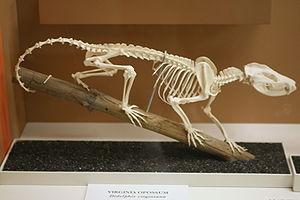
Squelette du Didelphis albiventris
Didelphis virginiana est une espèce d'opossums d'Amérique qui possède de nombreux noms vernaculaires en français, tels qu'Opossum de Virginie, Opossum d'Amérique, Sarigue d'Amérique du Nord et Sarigue de Virginie ou Opossum d'Amérique du Nord. Il s'agit de la plus grande espèce des Didelphidae. C'est le seul marsupial que l'on peut trouver au nord du Mexique. Son aire de répartition comprend la côte ouest des États-Unis et tout l'est des États-Unis jusqu'au sud de l'Ontario et du Québec au Canada et jusqu'au Costa Rica en Amérique centrale. Il est chassé pour sa chair et sa fourrure.
La queue, appelée aussi appendice caudal, est un appendice que possèdent la plupart des vertébrés. Elle s'involue et persiste sous la forme d'un reliquat chez les hominoïdes, des amphibiens anoures et gymnophiones et quelques poissons. Elle s'attache au niveau des hanches des animaux, et est située après l'anus.